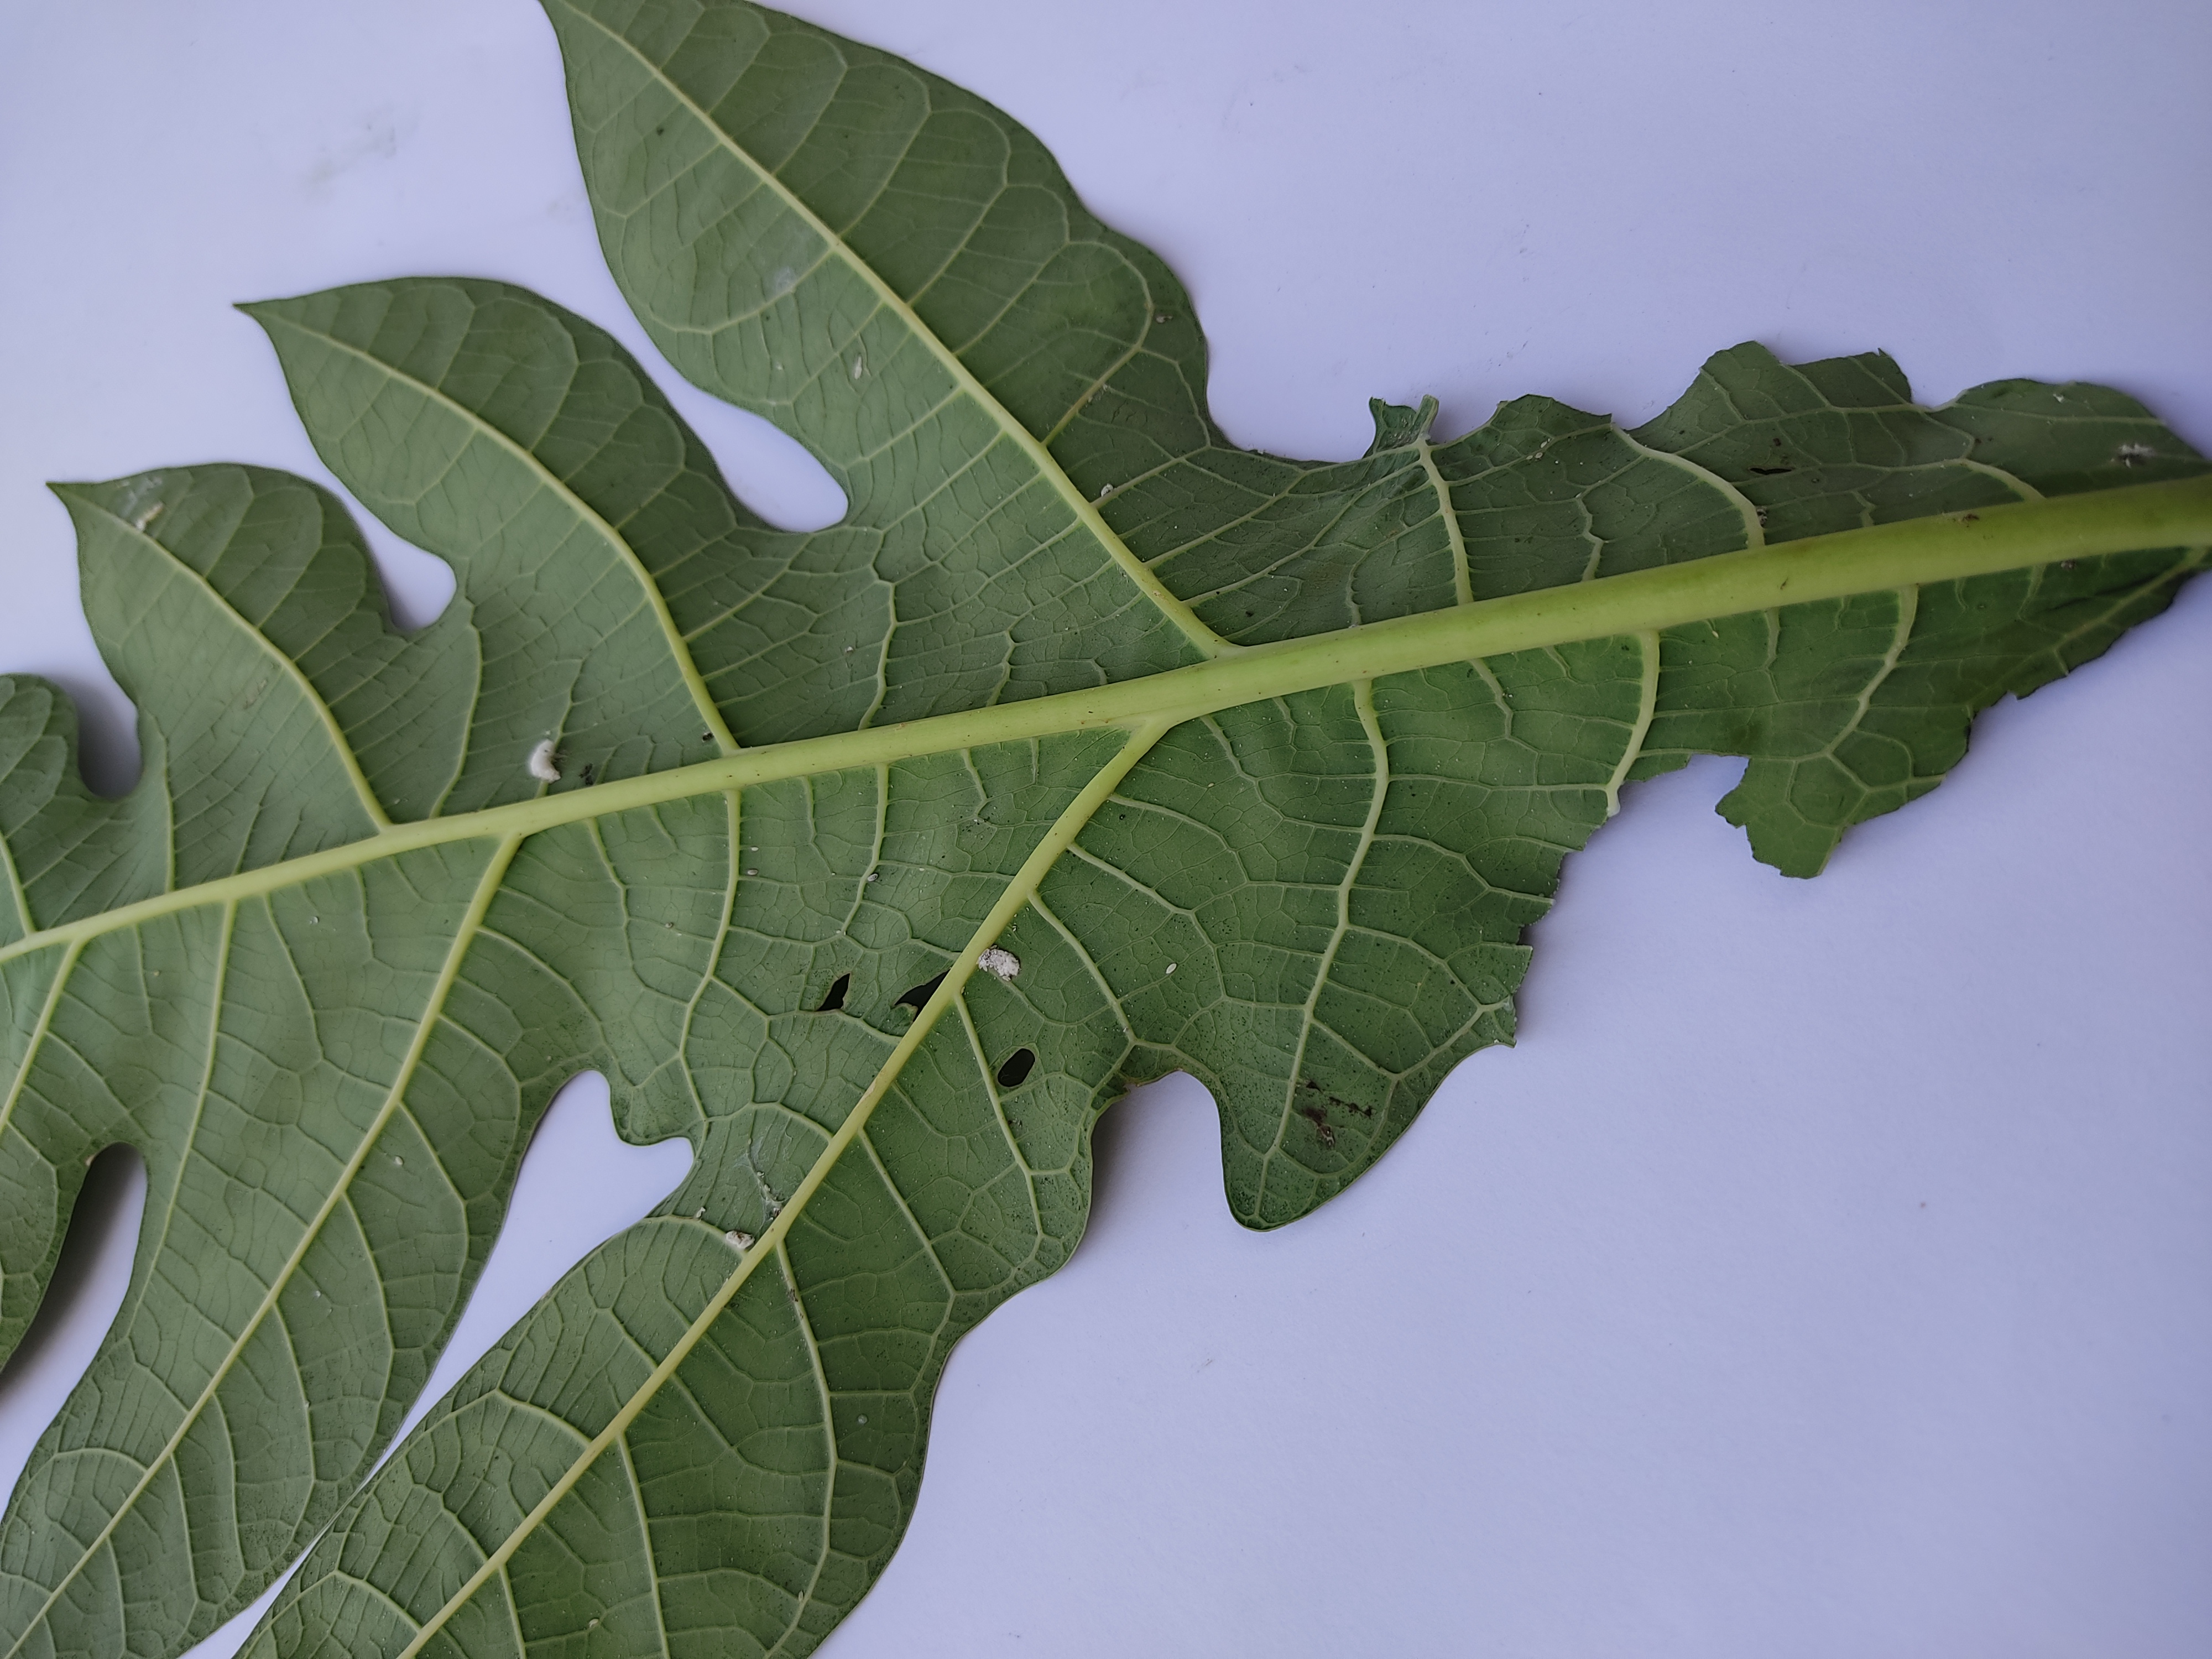
Label: Mealybug